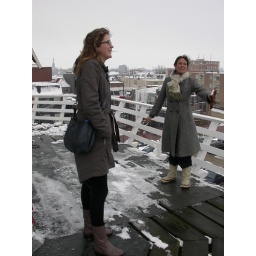
Molen op Molenbergplein in Delfzijl wordt bekeken door Corina van Eijk en Greetje Sluijs. Foto: Marina ter Wiel